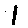
Label: 1